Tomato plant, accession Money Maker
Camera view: horizontal (90 deg, fisheye); turntable rotation: 150 degrees
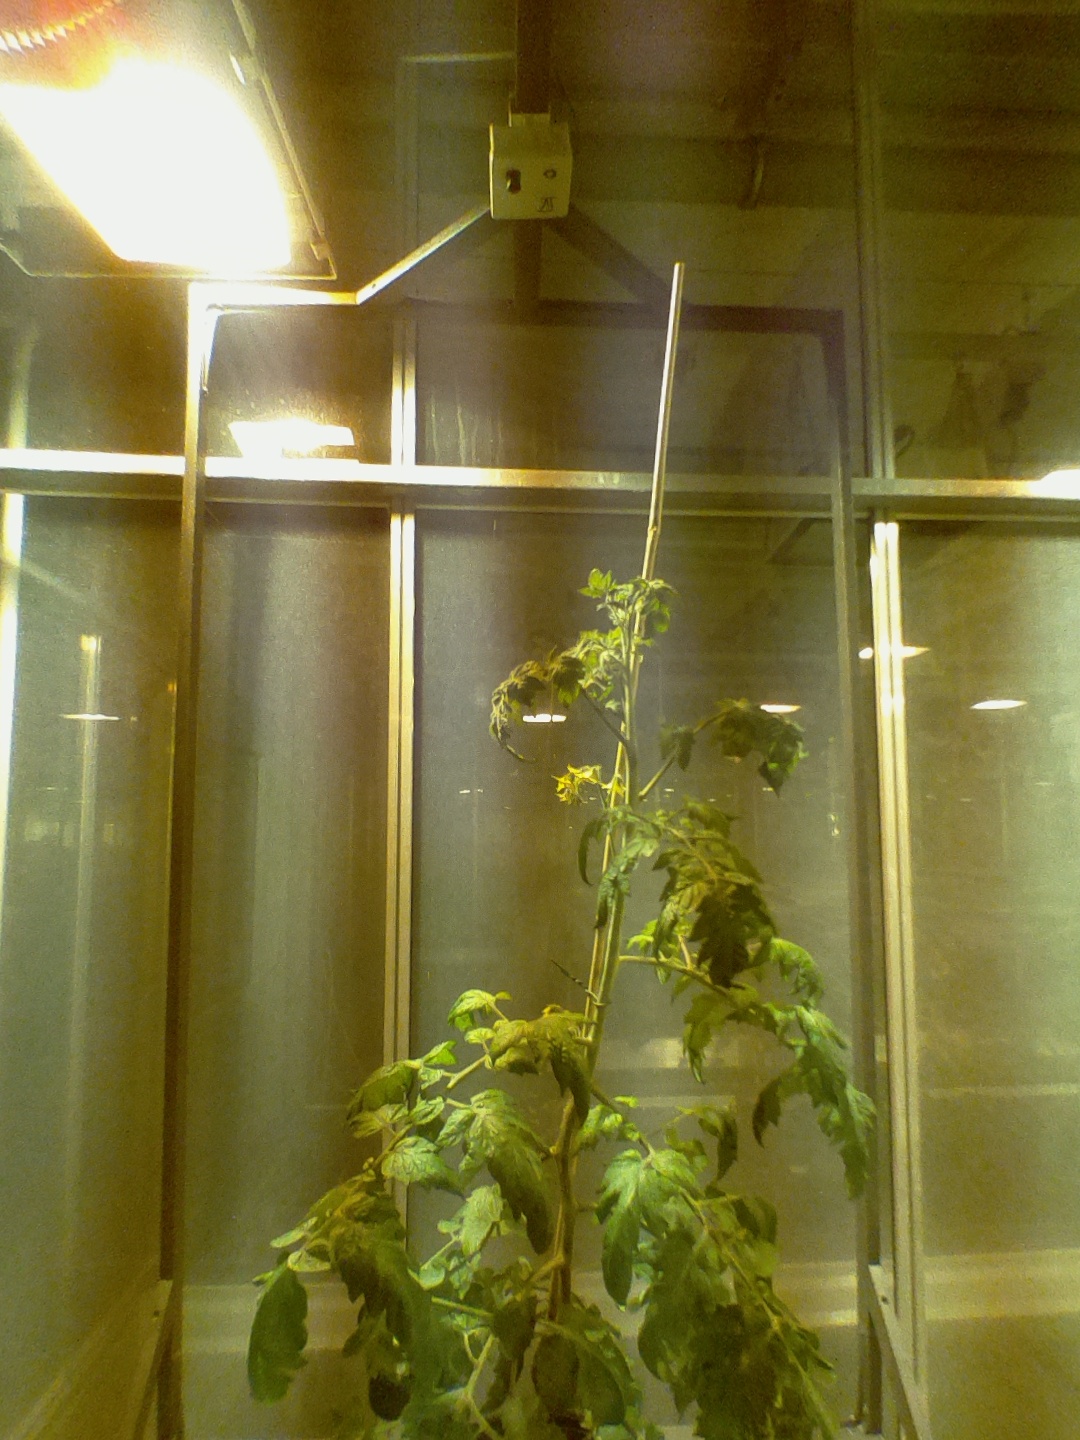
BBCH growth stage 68: Full flowering, 80%-90% of flowers open, more petals falling